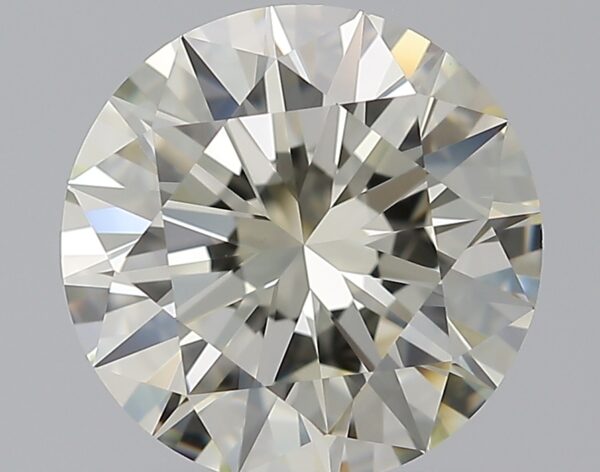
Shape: round
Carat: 2.01
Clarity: VVS2
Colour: M
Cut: EX
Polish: EX
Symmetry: EX
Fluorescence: F
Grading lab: GIA
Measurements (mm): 8.12 x 8.16 x 4.97